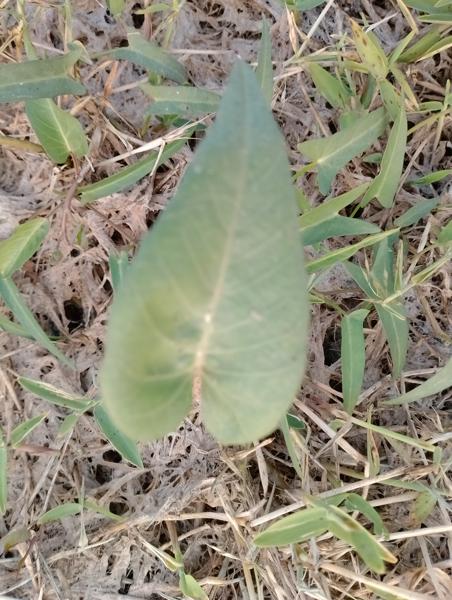
Weed species: Ipomoea aquatic